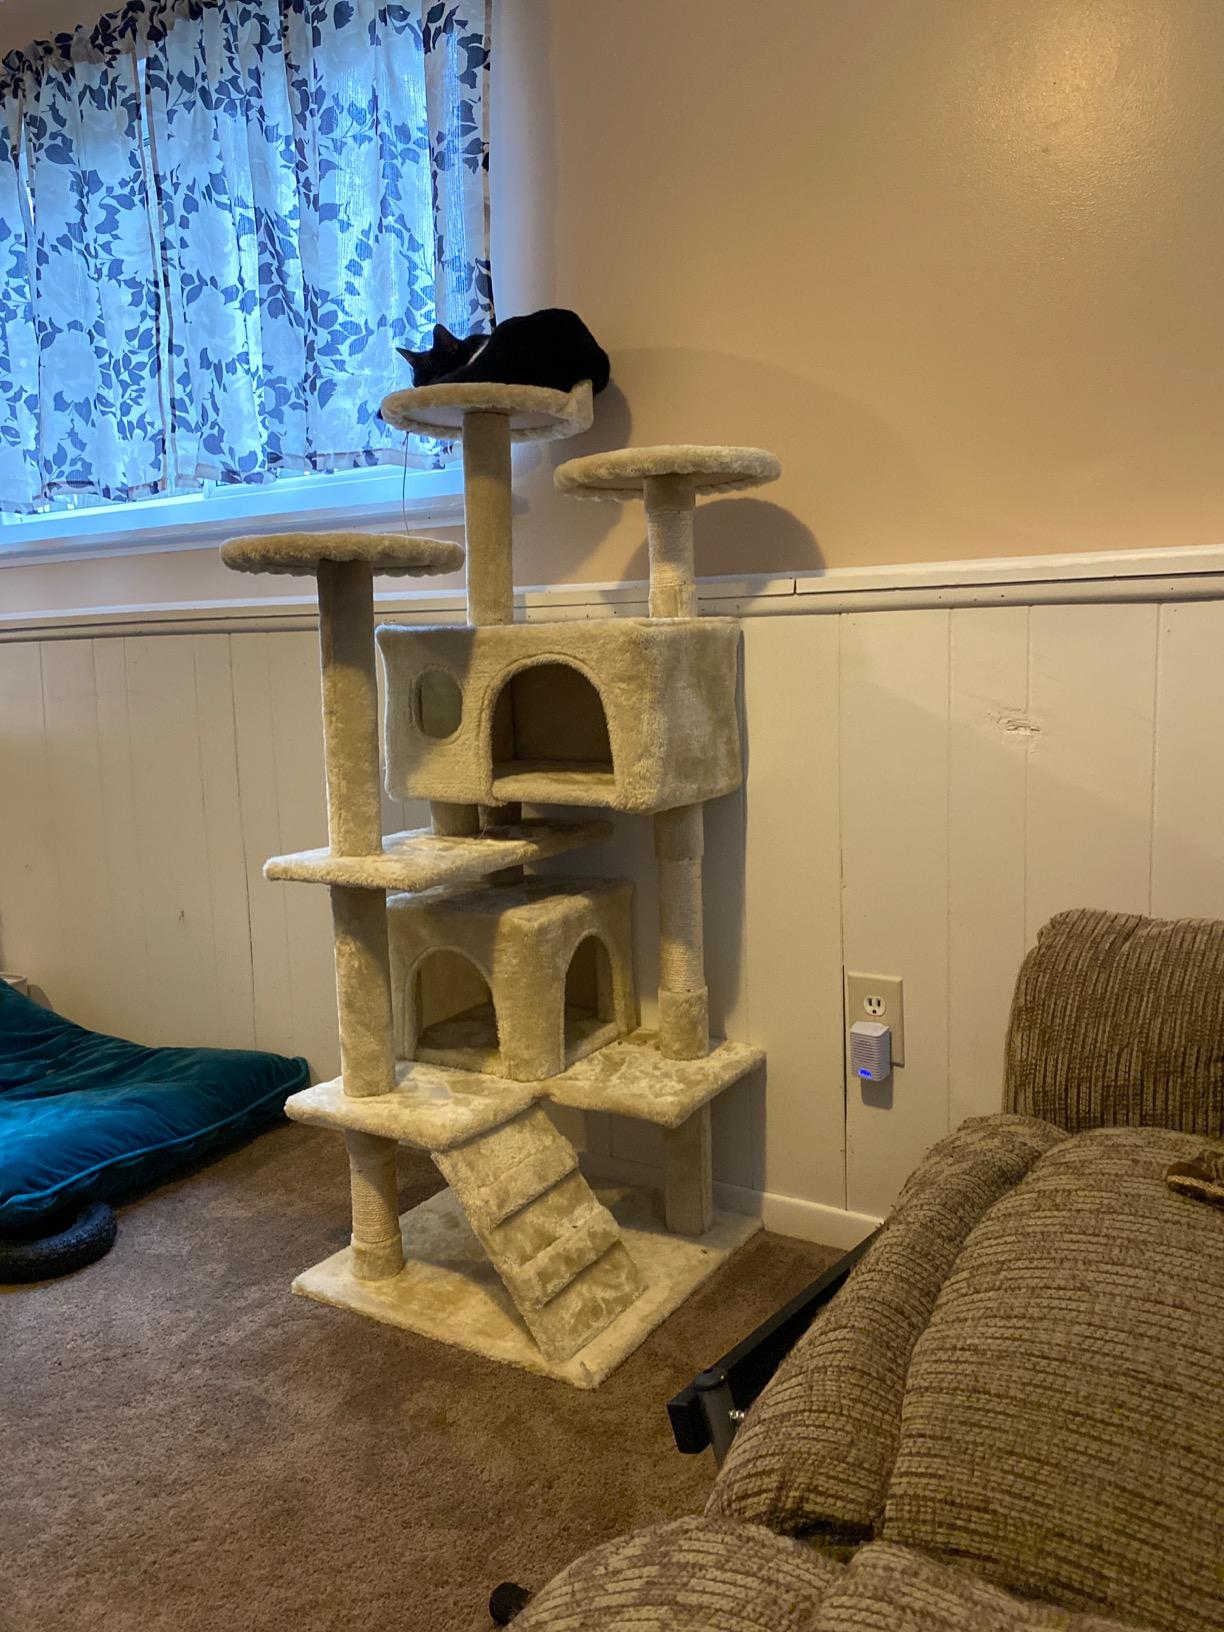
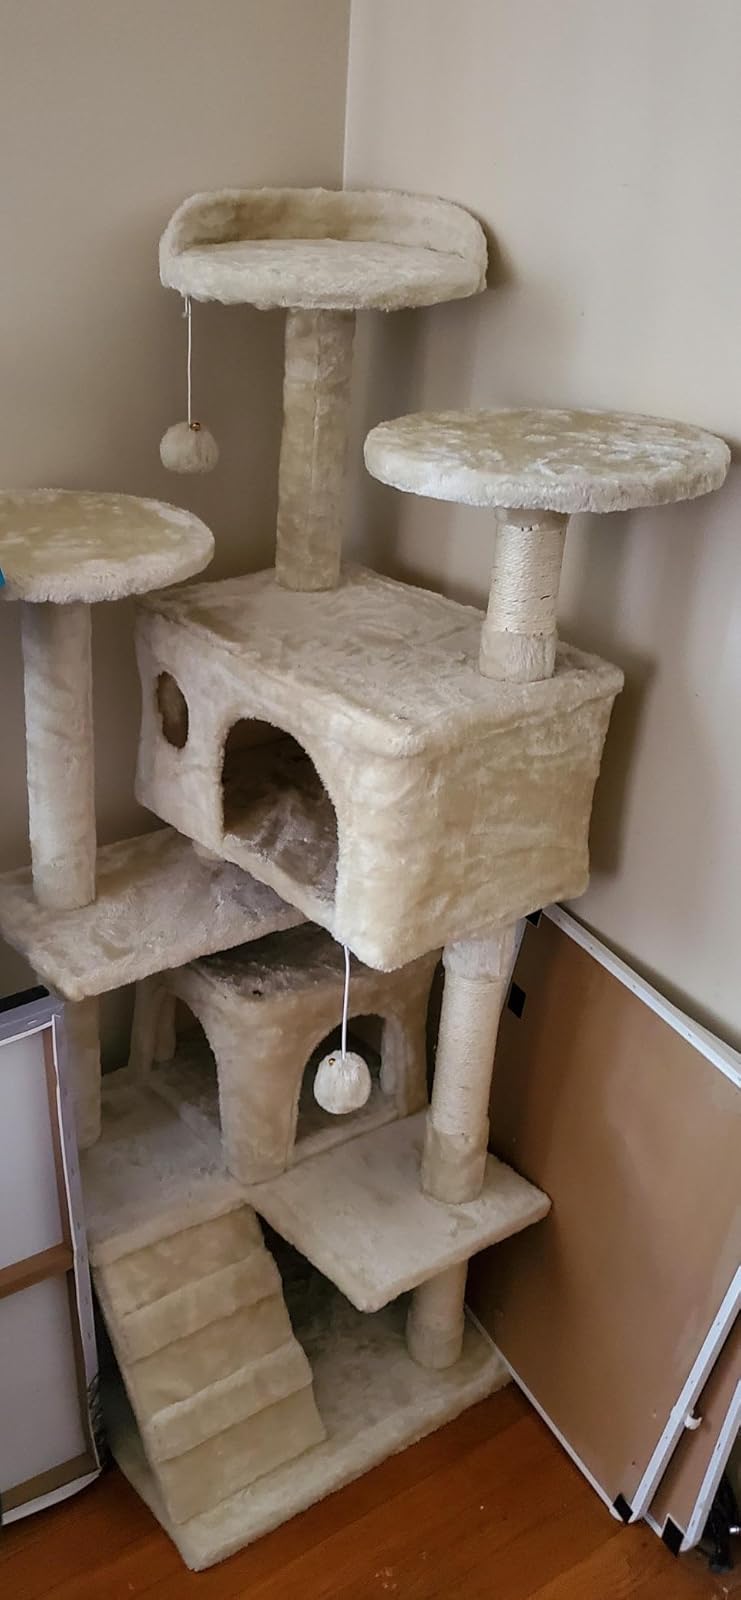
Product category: items_cat tree
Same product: yes